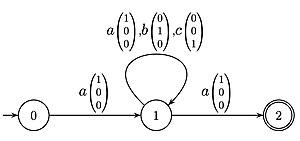
Un automate de Parikh
En informatique théorique, et notamment en théorie des automates, un automate de Parikh est un automate fini non déterministe dont les transitions comportent des vecteurs d’entiers naturels qui permettent de tester si la somme des vecteurs d'un calcul satisfait une contrainte semi-linéaire. L'intérêt de cette famille d'automates est qu'elle possède d'autres caractérisations équivalentes, sous forme de machine de Turing et sous une forme plus algébrique, dite RCM.